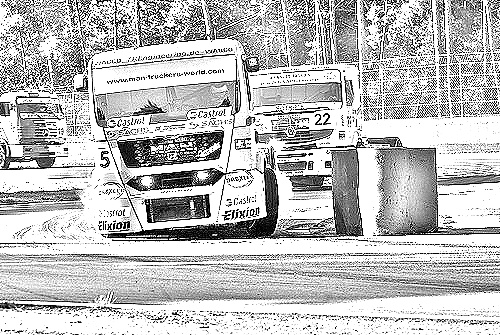
Portrait style: Sketch Portrait